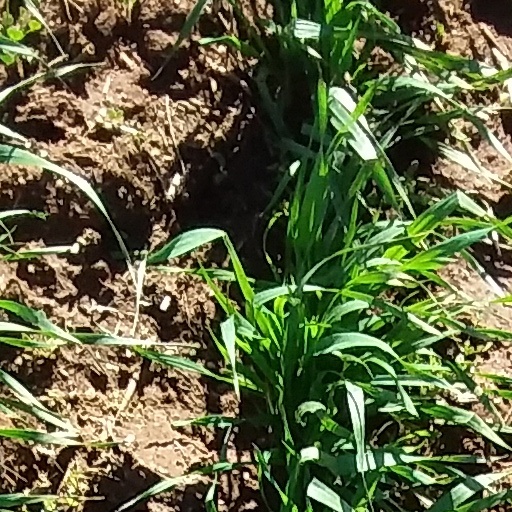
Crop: wheat